Sky position (RA, Dec in degrees): 129.943, 3.073
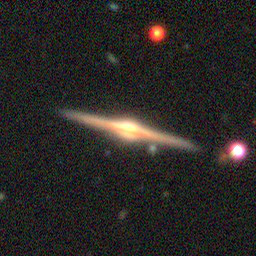
Galaxy morphology: Edge-on Galaxies with Bulge